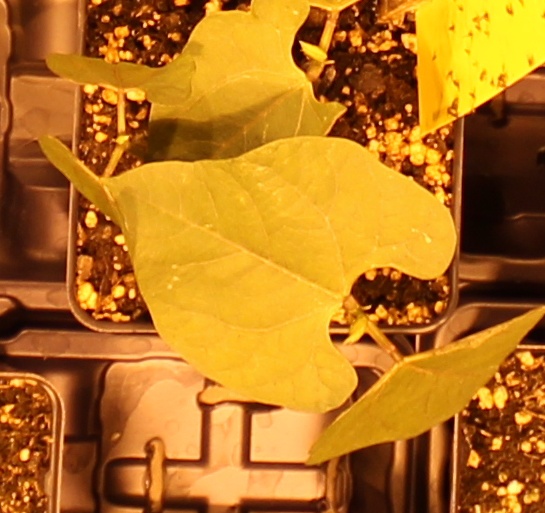
Label: Blackbean